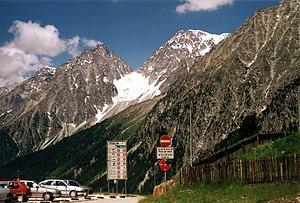
Le Hochgall est un sommet des Alpes, à 3 436 m, dans les Hohe Tauern, et plus particulièrement le point culminant du chaînon de Rieserfern, en Italie.